Donald Joseph Kettler

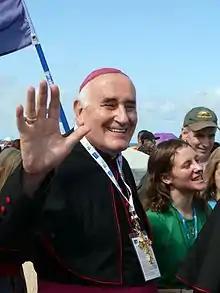
Bishop Kettler in Rio de Janeiro in 2013

Donald Joseph Kettler (born November 26, 1944) is an American prelate of the Catholic Church. He served as bishop of the Diocese of St. Cloud from 2013 to 2022. Kettler previously served as bishop of the Diocese of Fairbanks from 2002 to 2013.